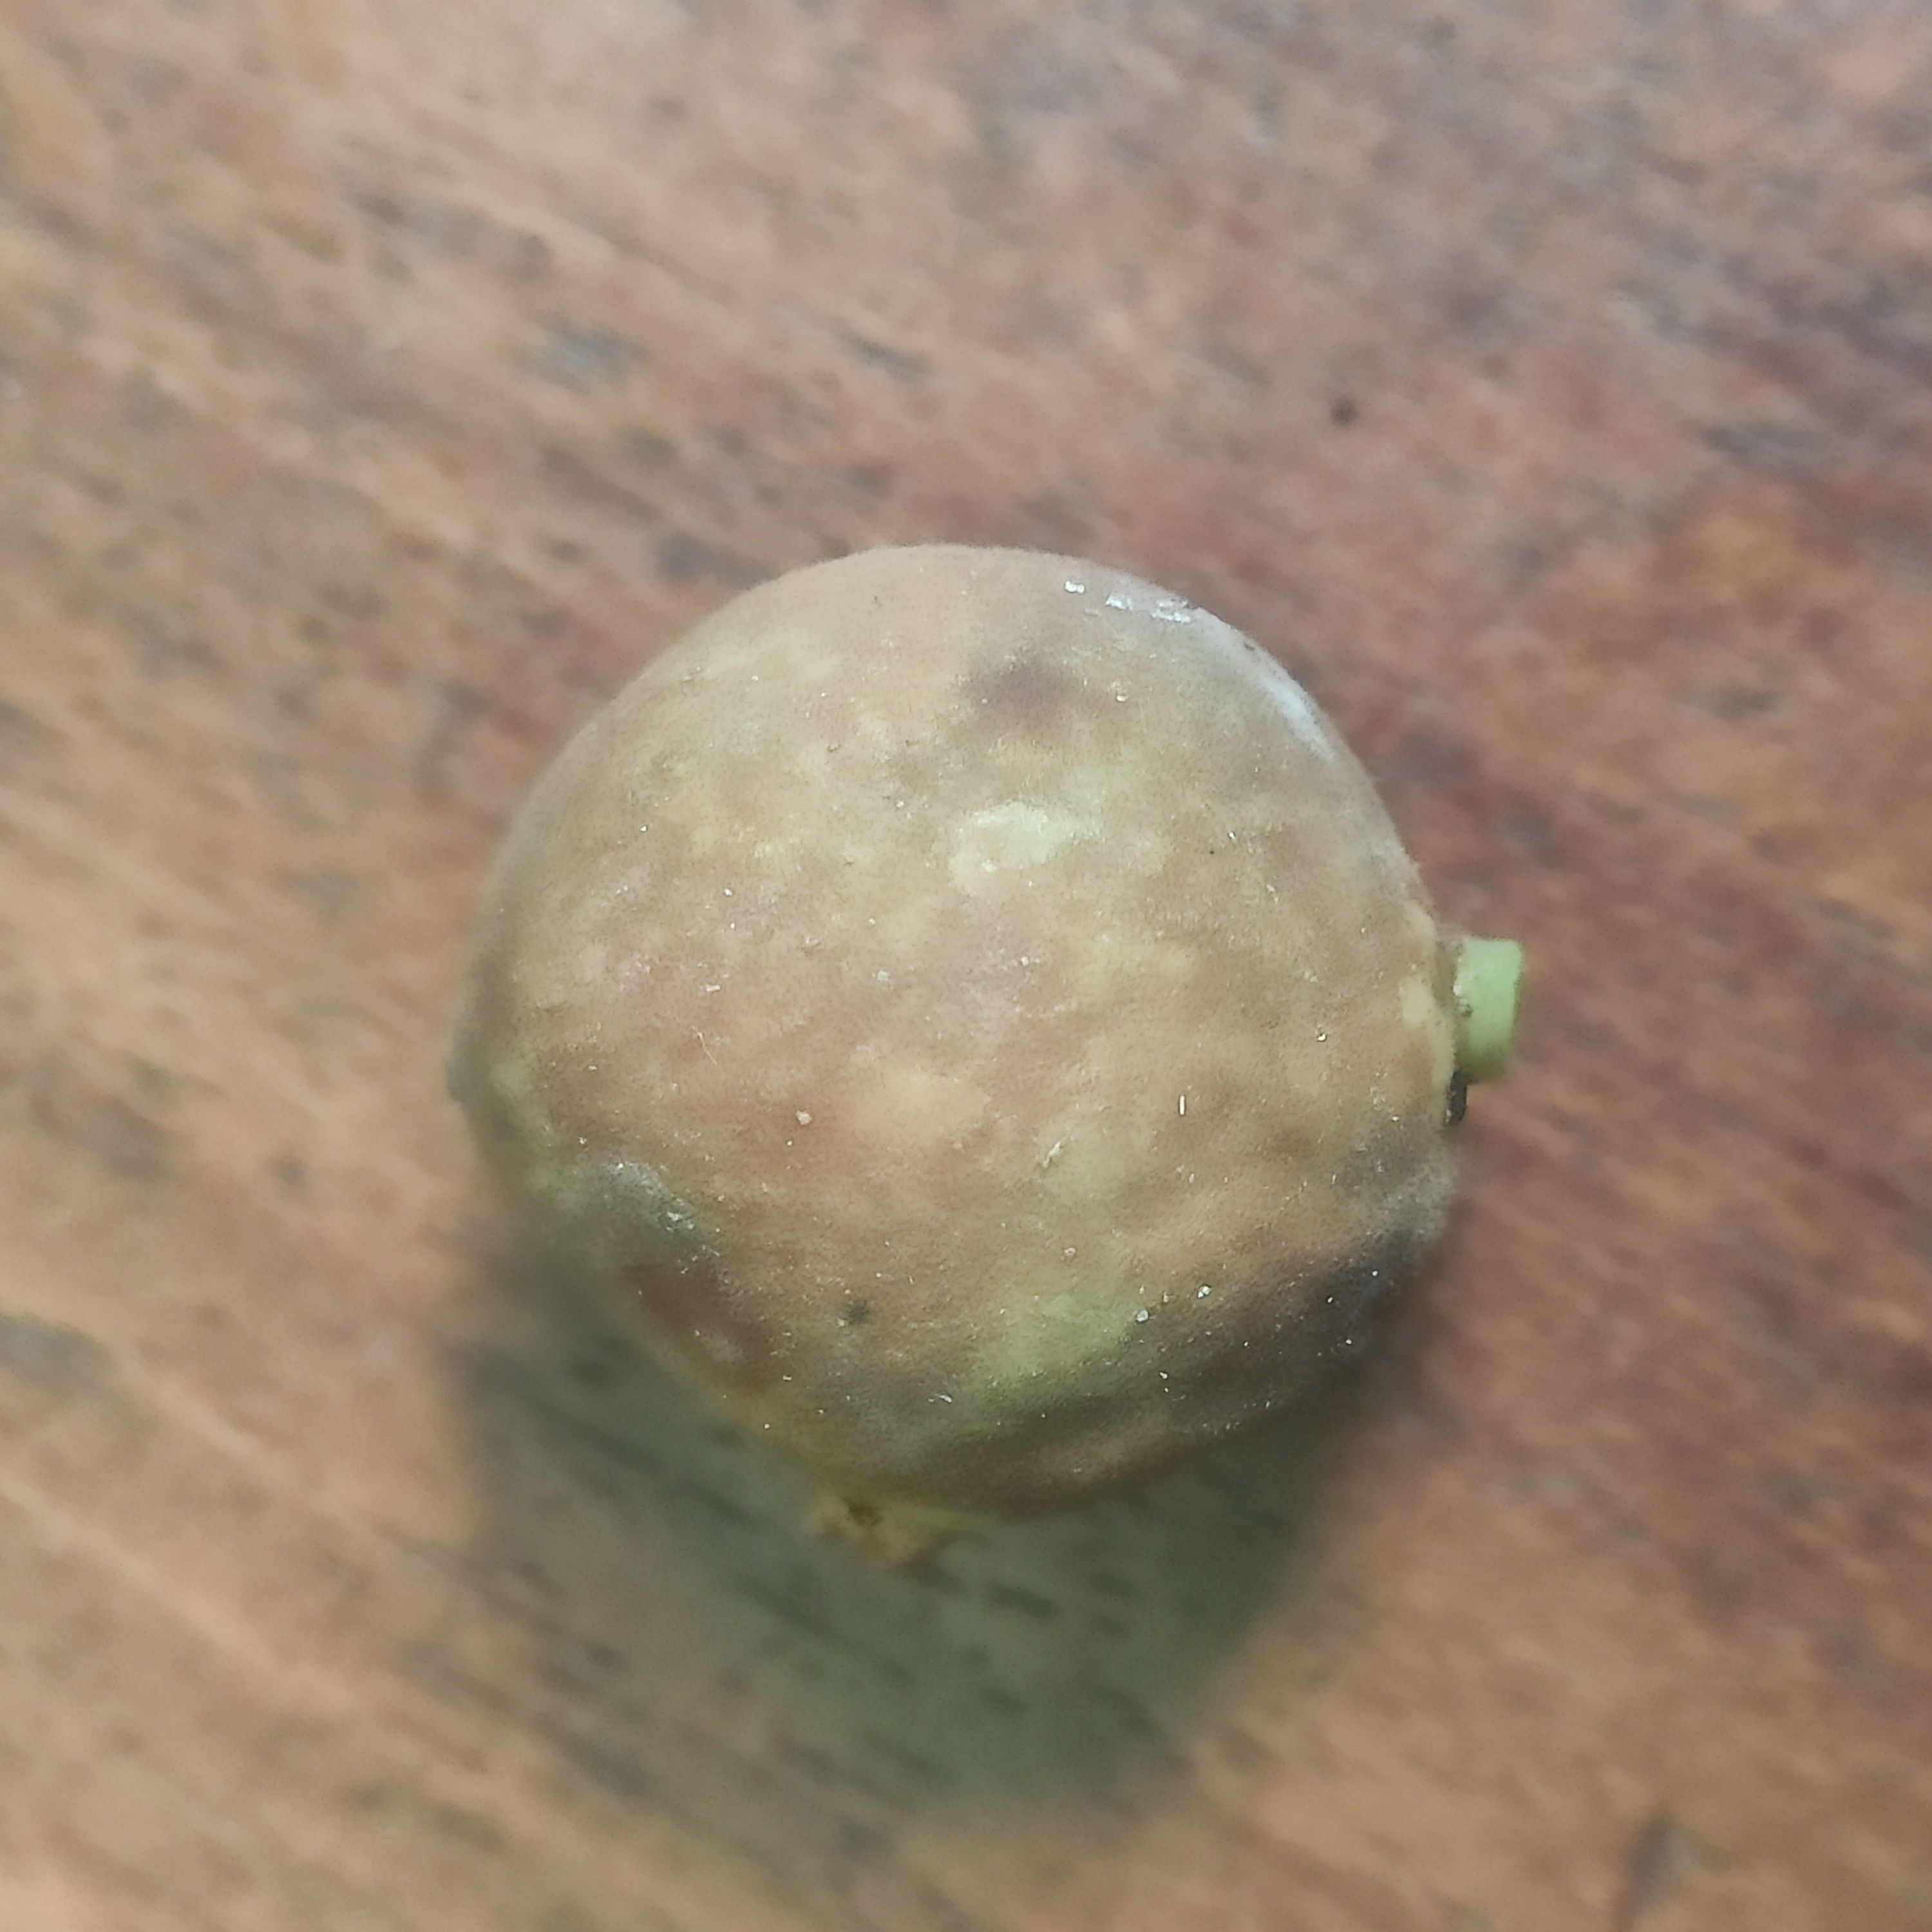
Fruit: burmese-grape
Grade: 3rd-grade